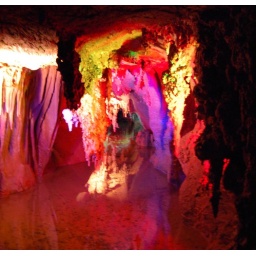
Rainbow lake - perfect reflection in water below